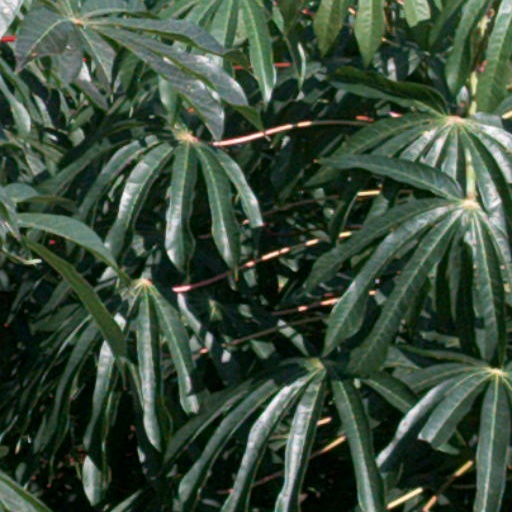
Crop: cassava